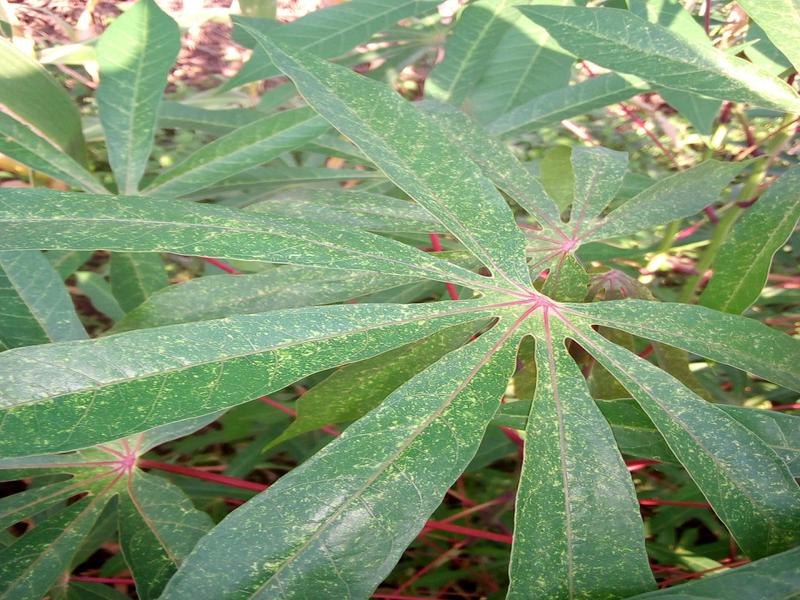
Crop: cassava
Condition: green_mottle